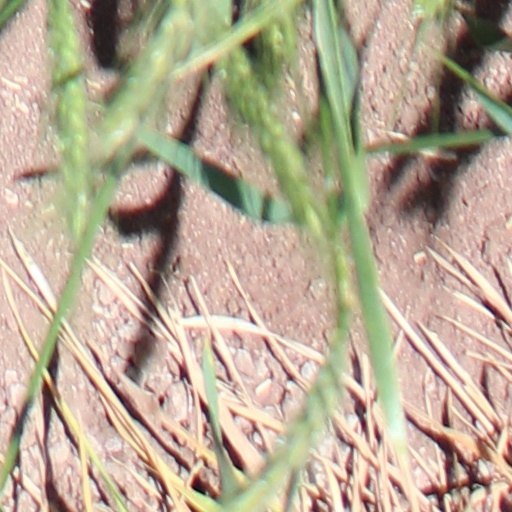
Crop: wheat